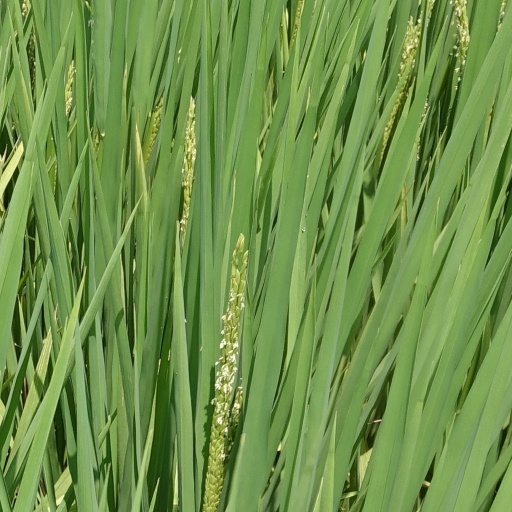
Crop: rice